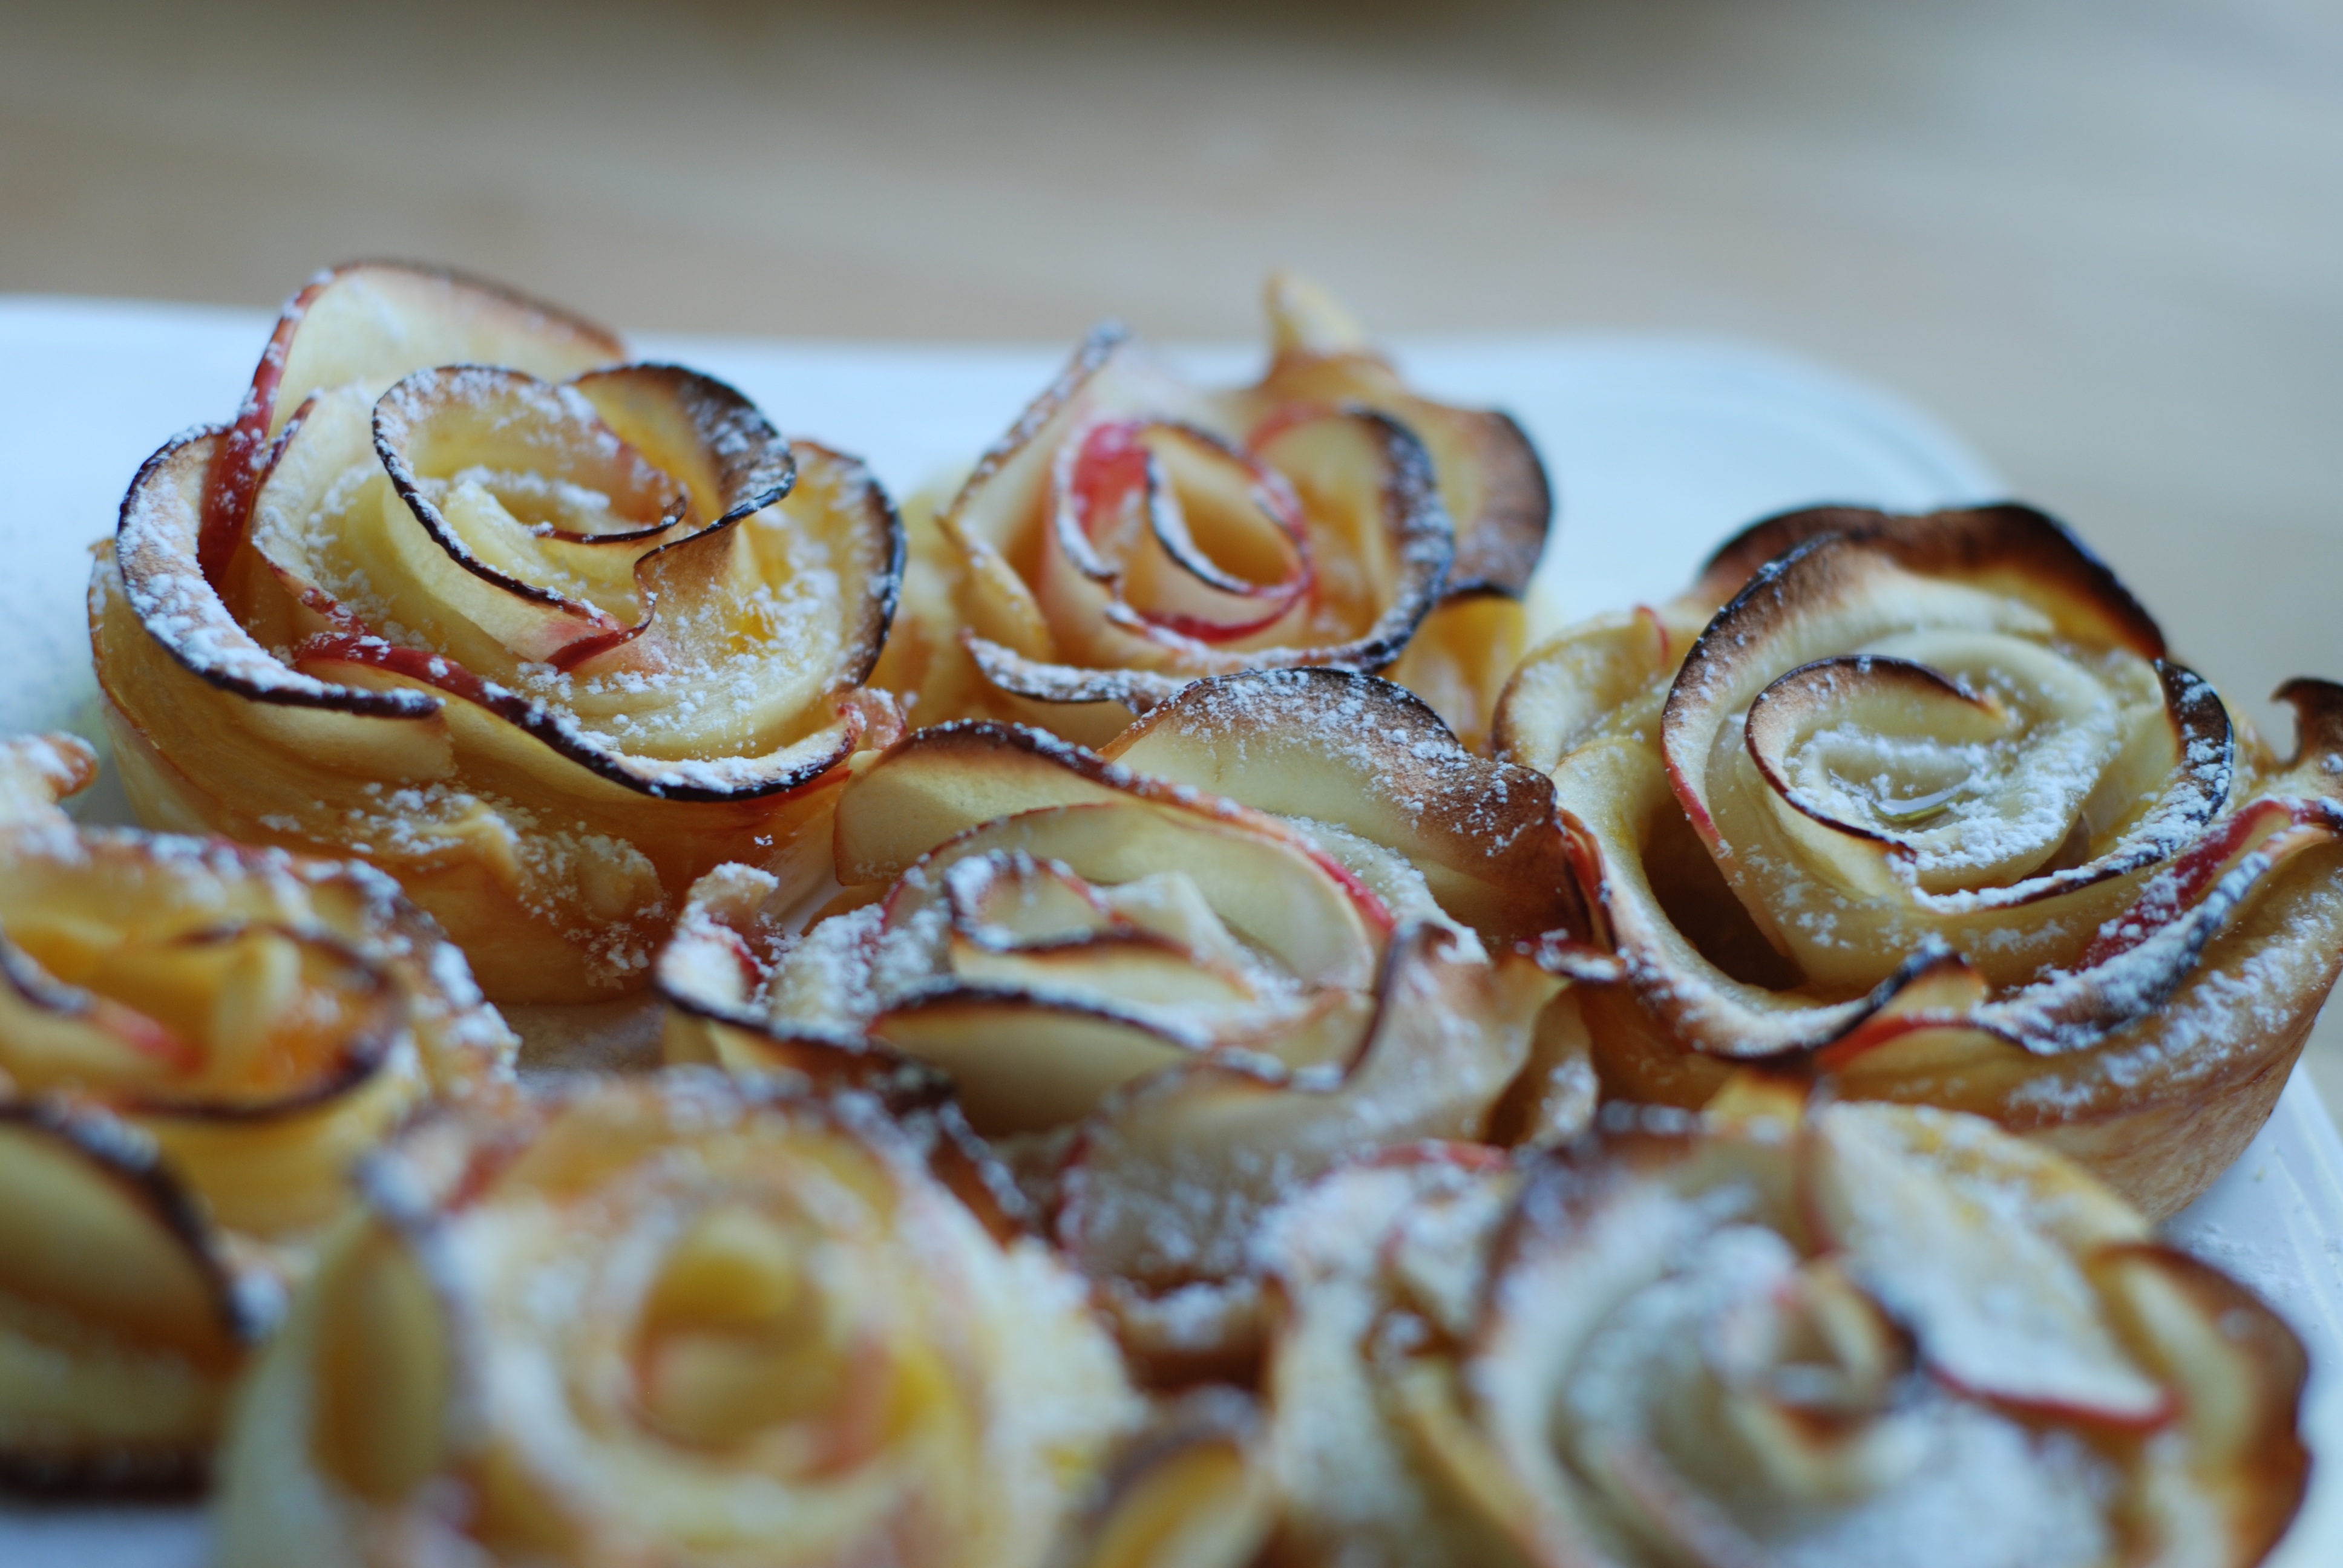
apple, sweet, dish, meal, food, produce, breakfast, baking, dessert, cuisine, delicious, pastry, baked, roses, sugar, tasty, puff, baked goods, flavor, flowering plant, cinnamon roll, danish pastry, land plant